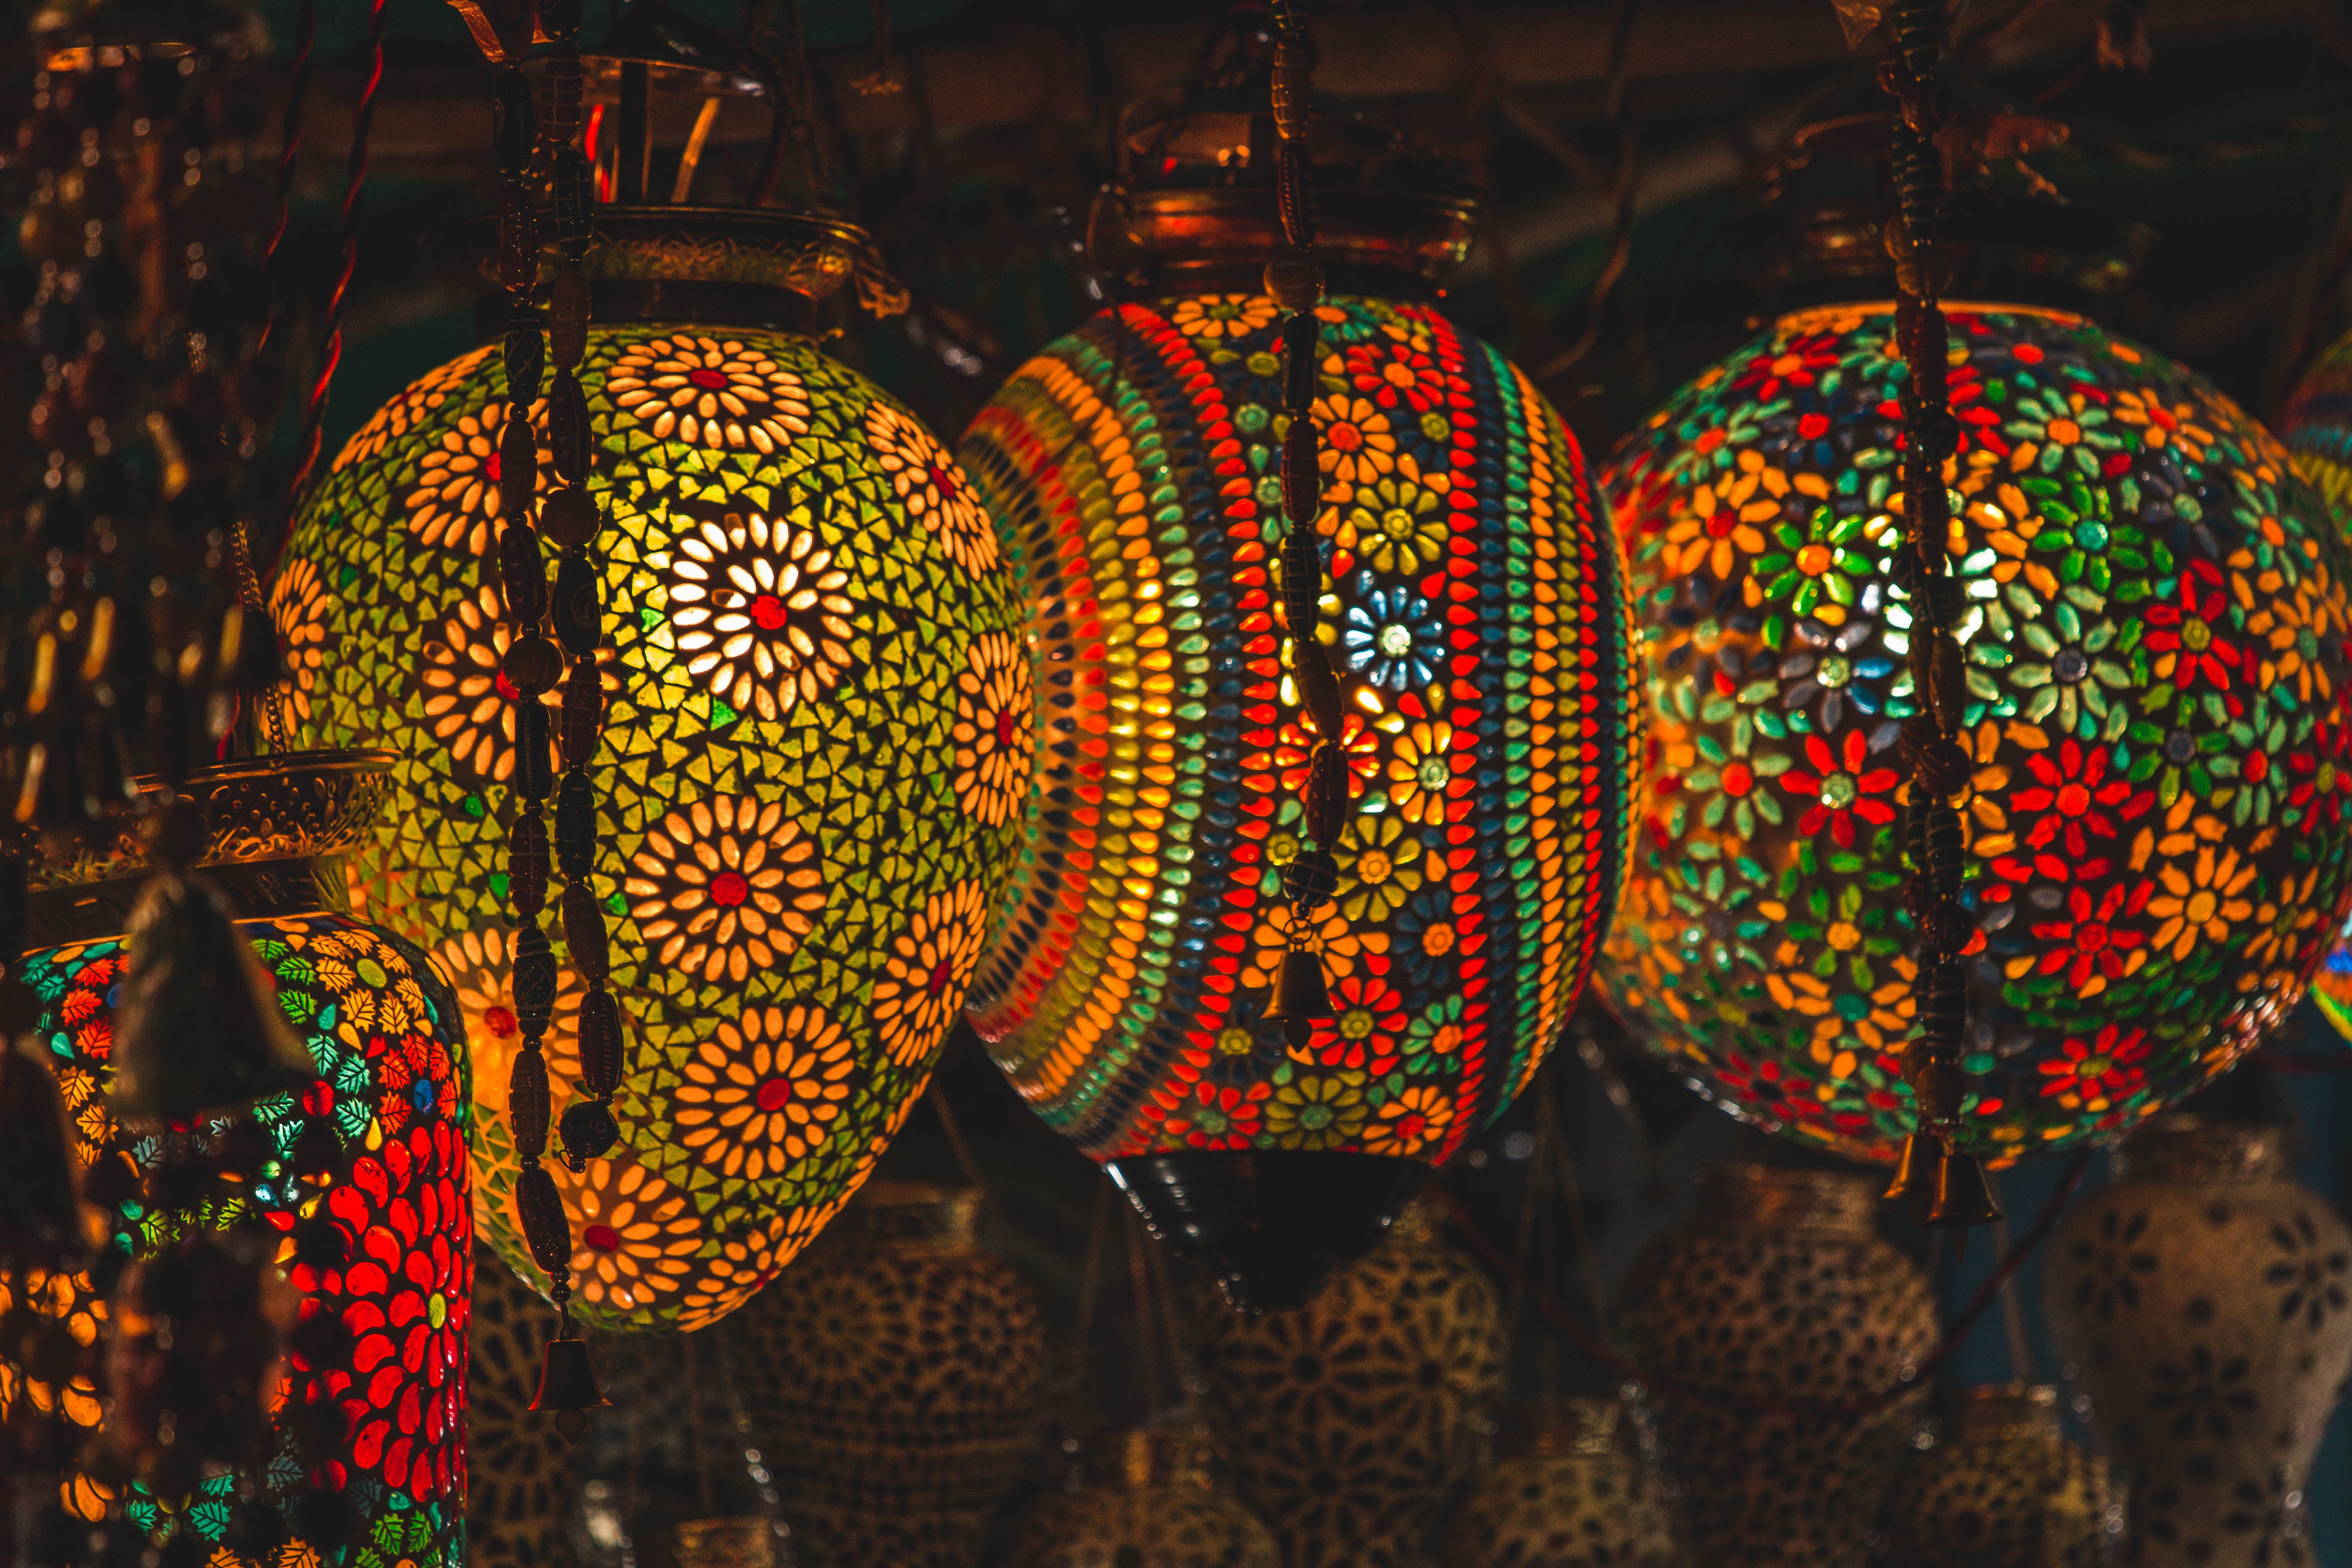
lighting, fractal art